John Raymond Evelyn Stansfeld

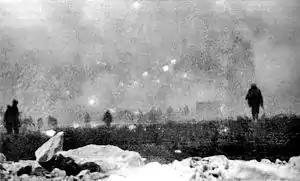

He returned from Egypt to the early fighting in Belgium and was wounded during the First Battle of Ypres. He returned to the front after three weeks' leave, and was again mentioned in dispatches. He participated in the famous Christmas truce at the end of the first year of the Great War and wrote home to his wife about it,